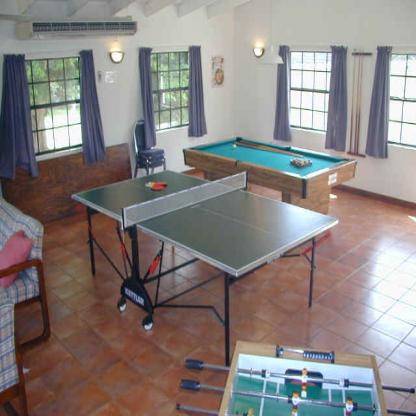
Scene: Indoor